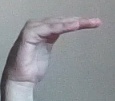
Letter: haa